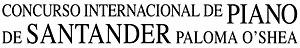
Le Concours international de piano Paloma O'Shea, également connu comme le Concours international de piano de Santander, est une prestigieuse compétition de piano qui a lieu à Santander tous les trois ans.